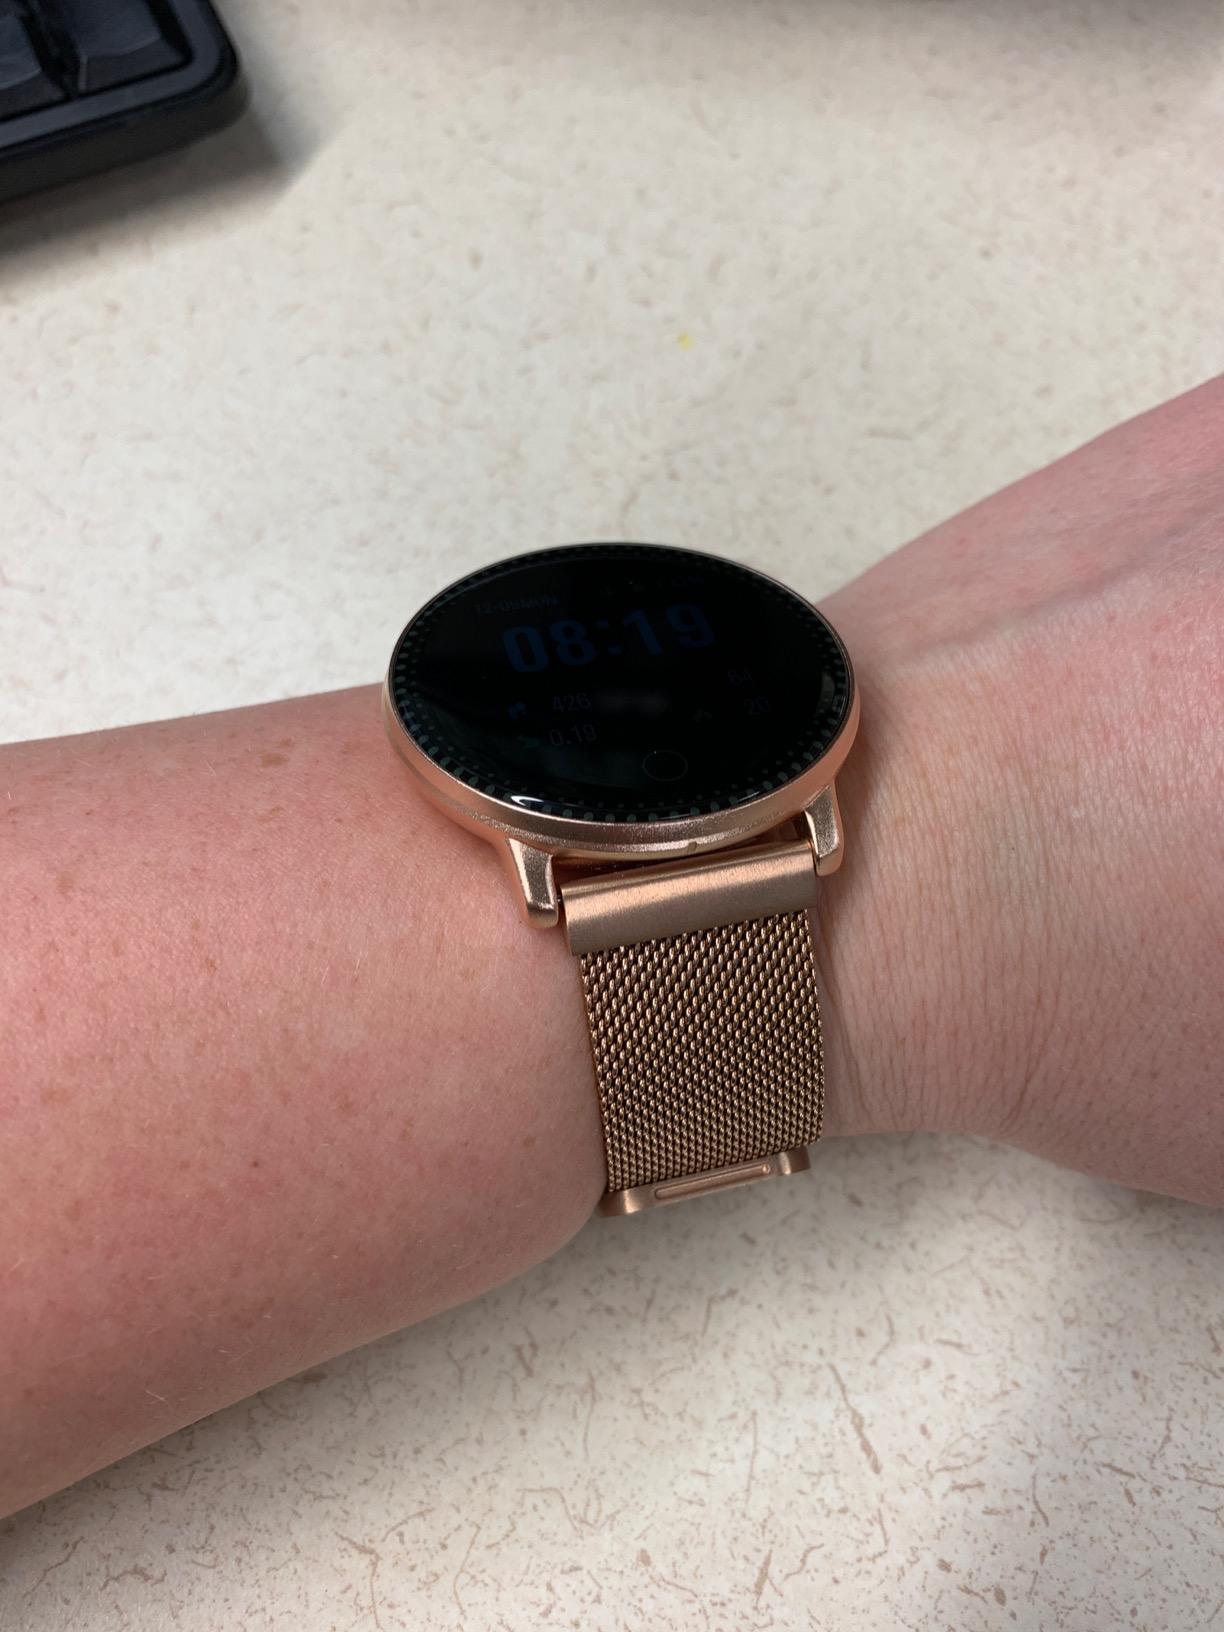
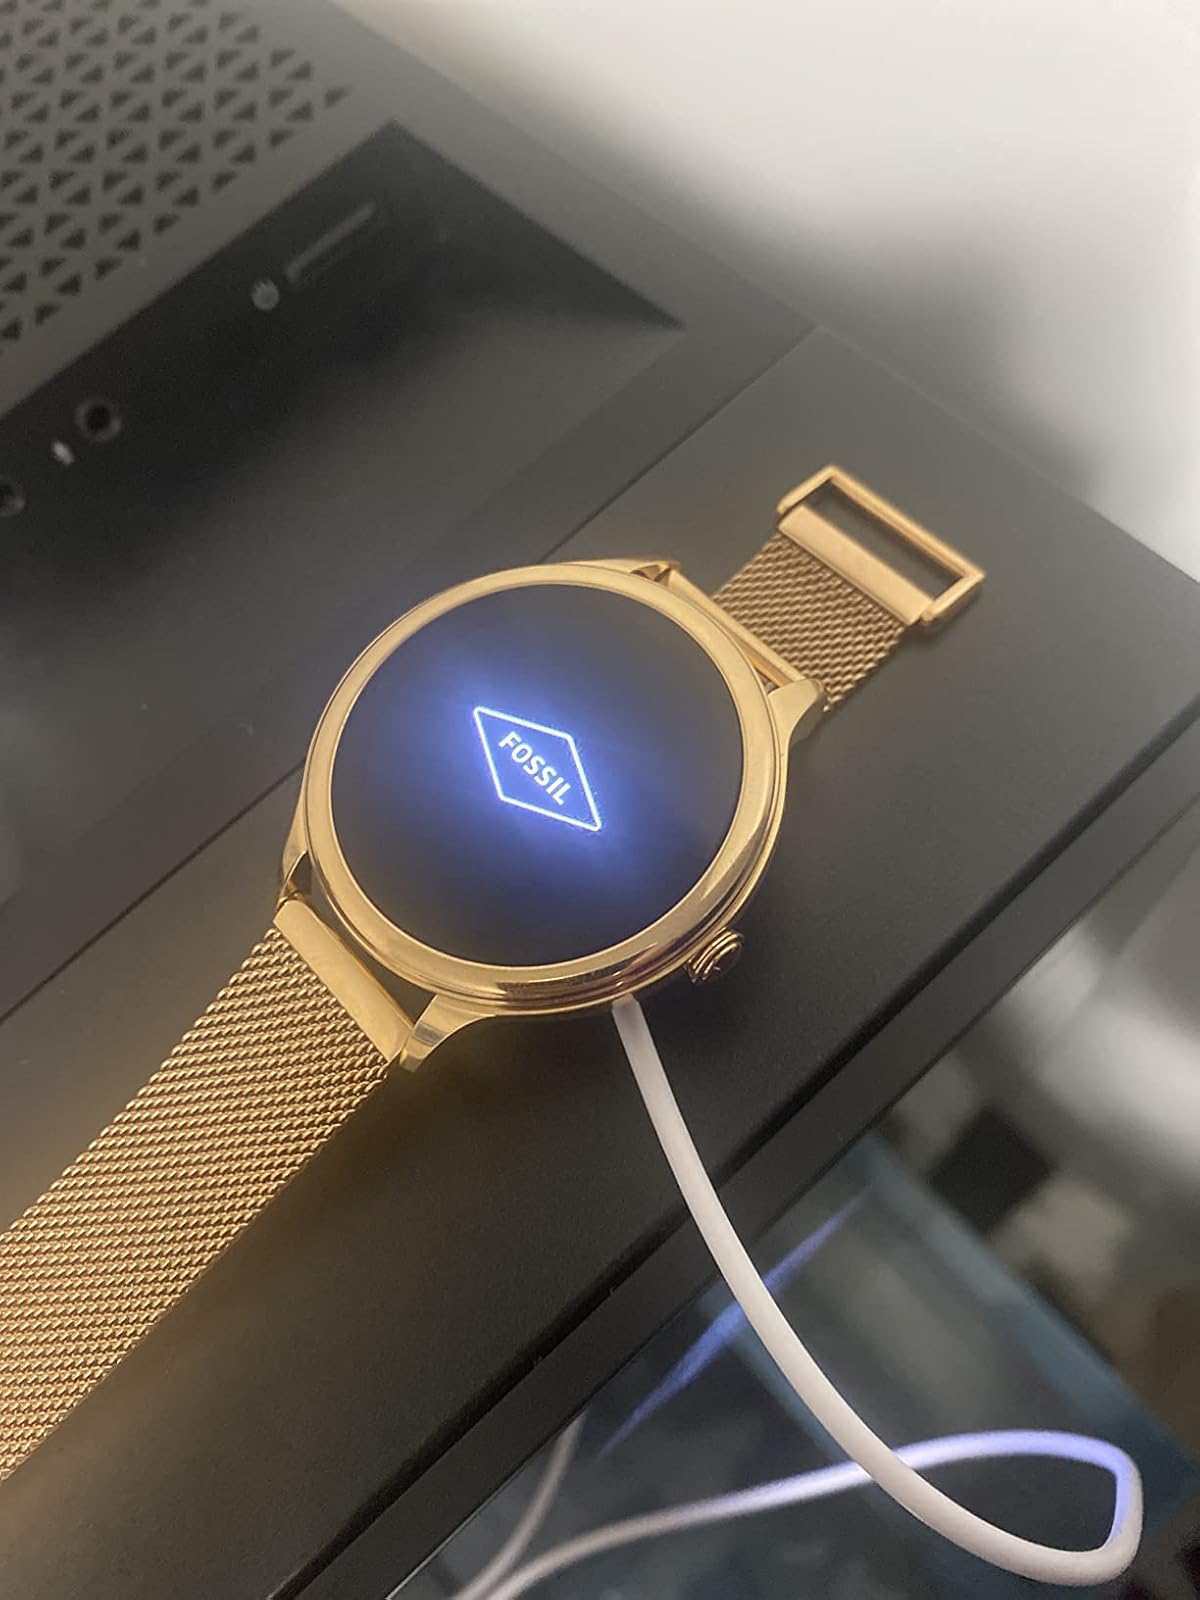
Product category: smartwatch
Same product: no